Ryuji Hijikata

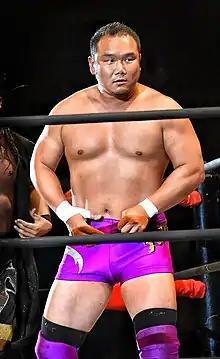
Professional wrestler Ryuji Hijikata

(born May 17, 1978) is a Japanese professional wrestler also known under the ring name . Hijikata is best known for his tenure in Battlarts and All Japan Pro Wrestling since 2002 where he is a former World Junior Heavyweight Champion.